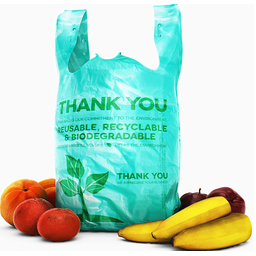
Label: plasticbags